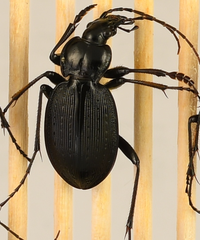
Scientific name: Carabus goryi
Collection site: Mountain Lake Biological Station NEON (MLBS), plot MLBS_009